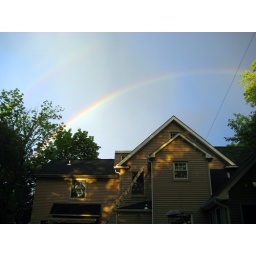
Rainbow over our house - clear sky